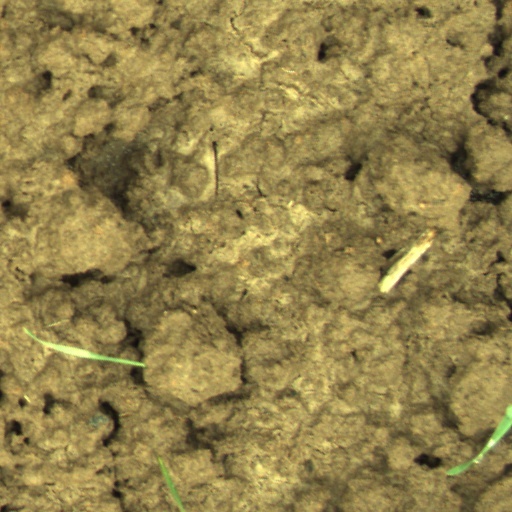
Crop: wheat